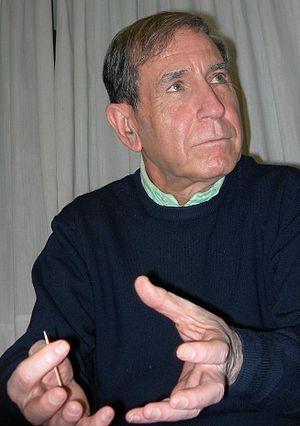
Shlomo Ben-Ami, né le 17 juillet 1943 à Tanger au Maroc, est un homme politique, diplomate et écrivain israélien d'origine marocaine. Il a émigré en Israël en 1955.